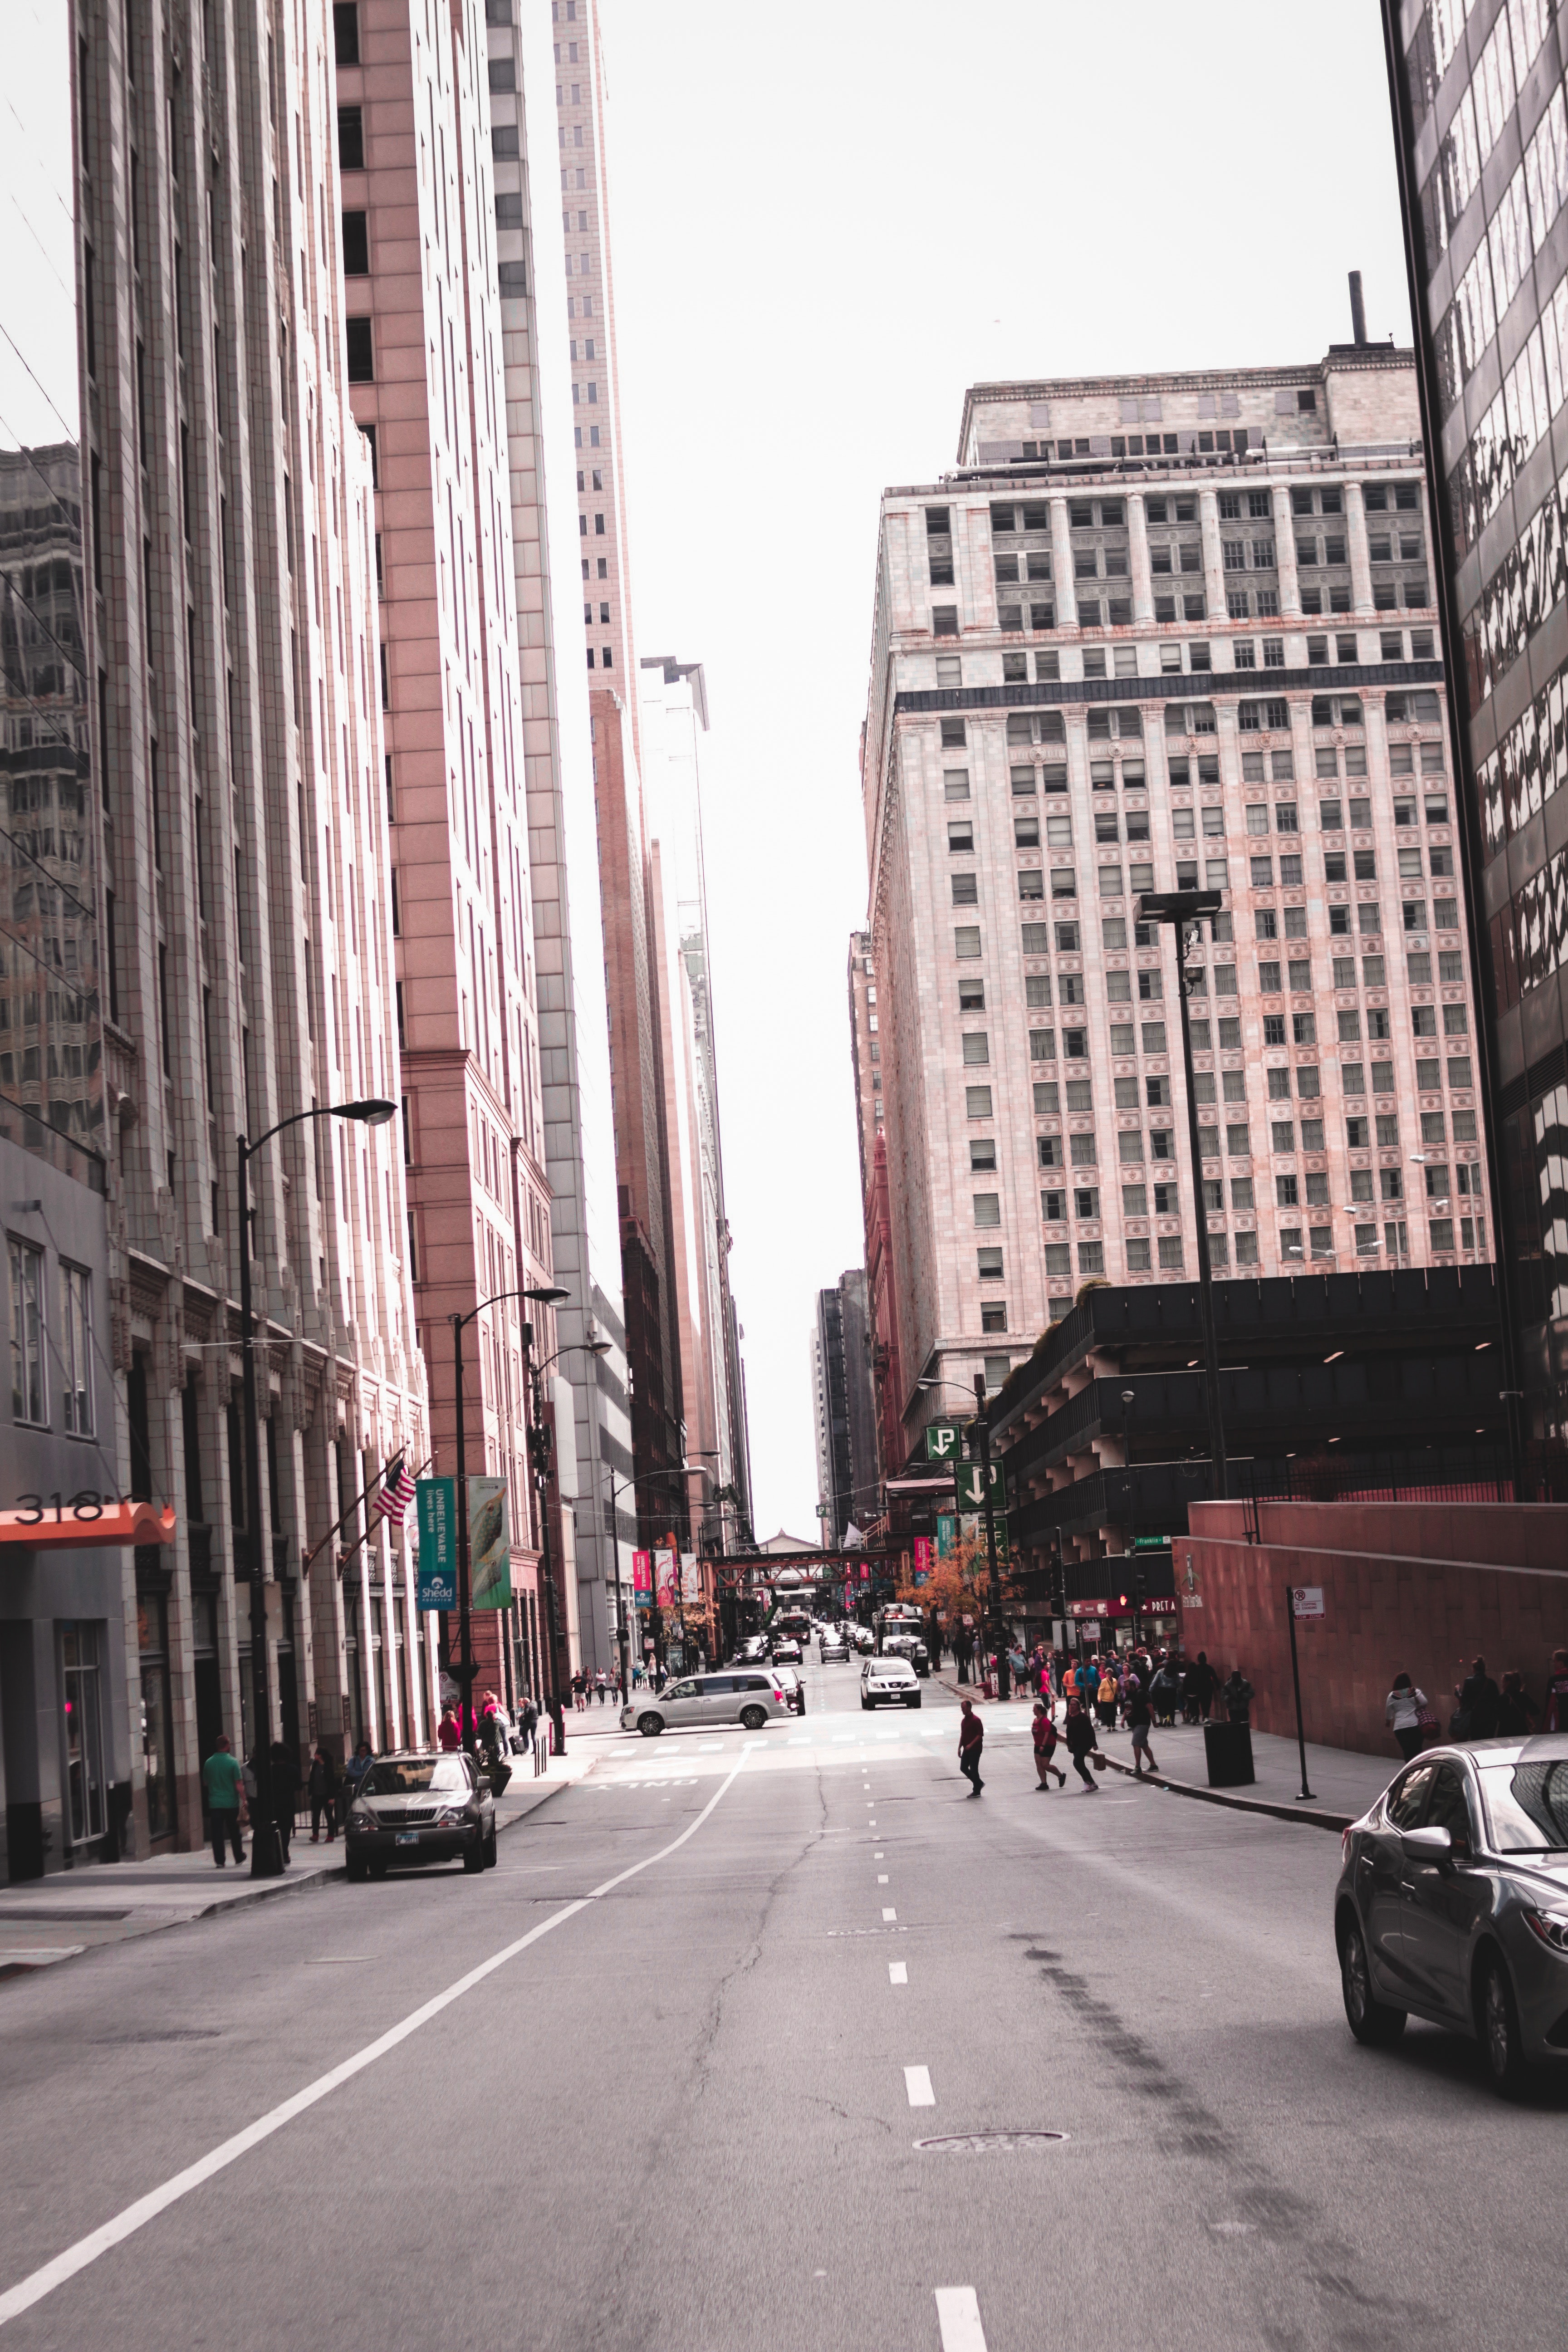
city, urban area, metropolitan area, metropolis, street, downtown, neighbourhood, road, building, human settlement, lane, town, skyscraper, landmark, architecture, daytime, thoroughfare, snapshot, infrastructure, mixed use, tower block, commercial building, vehicle, condominium, traffic, cityscape, photography, nonbuilding structure, car, pedestrian, facade, urban design